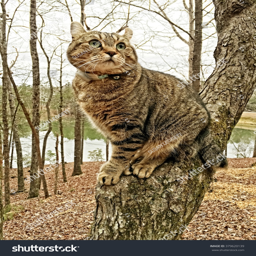
beautiful tabby cat sitting in a tree looking around , a lake is in the background .